Snettisham Jeweller's Hoard

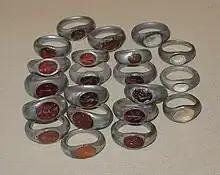
Jewel-set rings from the Snettisham Jeweller's Hoard.

The Snettisham Jeweller's Hoard is a collection of Romano-British jewellery and raw materials, found during the construction of a house in the Norfolk village of Snettisham in 1985. The hoard is thought to be the working stock of a jeweller, buried in a single clay pot around 155 AD. The finds include the working tip of a quartz burnishing tool (its handle has not survived), partially or fully completed items of jewellery, and raw materials: mainly silver coins, scrap silver items and silver ingots, but also six pieces of scrap gold, and many engraved gemstones to be set in rings. The presence of scrap gold and silver and absence of base metals indicates that the jeweller dealt mainly with high-status customers.